Professional wargaming

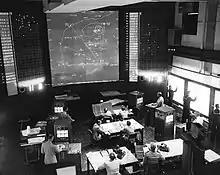
The Navy Electronic Warfare Simulator (1958).

The first computerized wargaming system was the Navy Electronic Warfare Simulator, which became operational in 1958 at the US Naval War College. The computer system, being from the pre-microchip era, spanned three floors. The game rooms were designed to the resemble the command centers where the Navy coordinated its fleets. When the system was first made operational in 1958, the Navy discovered that it could not model recent advances in military technology. For instance, it could not model ships moving faster than 500 knots. The system had taken 13 years to develop and, like most computers from that era, was difficult to reprogram or upgrade (it predated punch-cards). A variety of improvisational gimmicks were required to run wargames for the contemporary era.